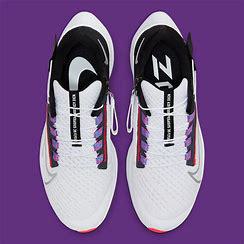
Brand: Nike
Model: Air Zoom Pegasus 38 Flyease